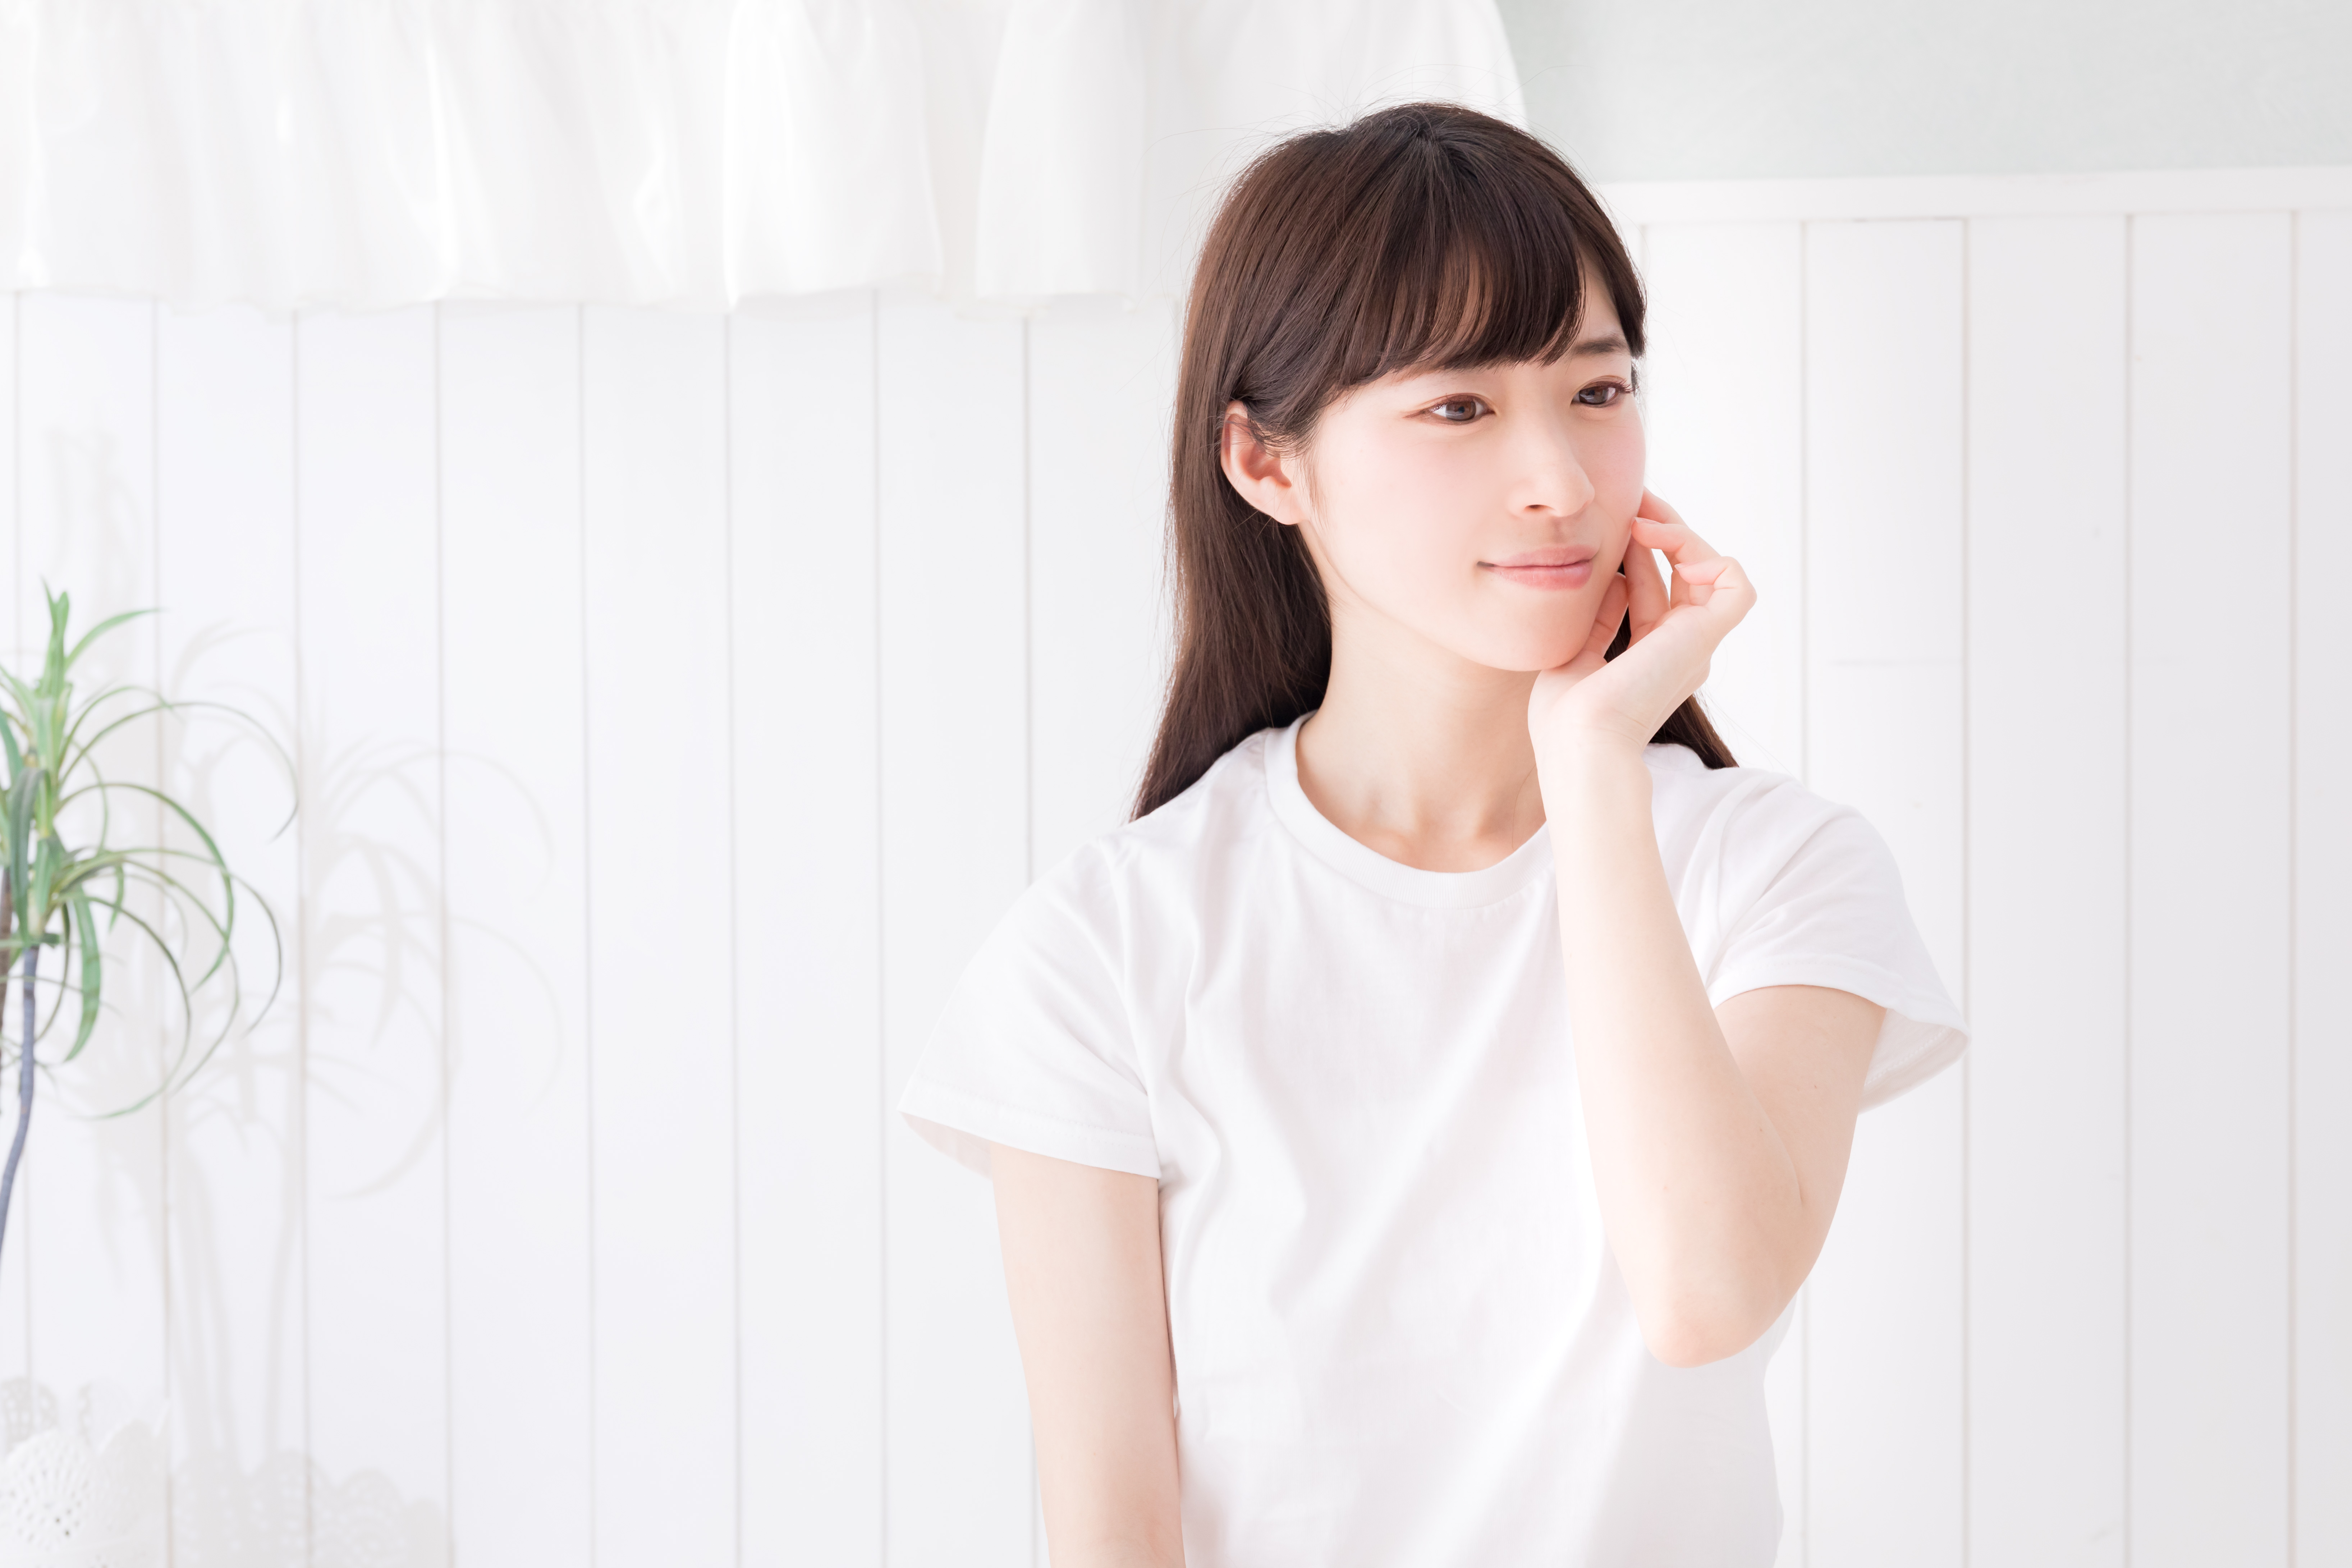
girl, white, hair, skin, neck, shoulder, forehead, hairstyle, chin, nose, arm, lip, jaw, ear, joint, sleeve, mouth, bangs, top, t shirt, gesture, elbow, fashion accessory, brown hair, black hair, eyelash